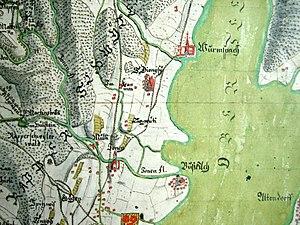
Hans Conrad Gyger, né le 22 juillet 1599 à Zurich et mort le 25 septembre 1674, est un ingénieur et cartographe suisse.